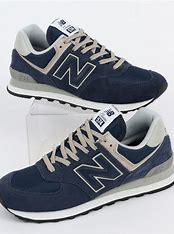
Brand: New
Model: Balance New Balance 574